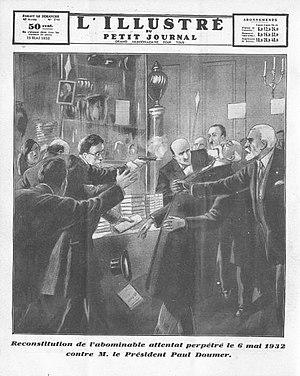
Reconstitution de l'assassinat du président Paul Doumer (6 mai 1932).
L'assassinat de Paul Doumer, 14ᵉ président de la République française, est perpétré le 6 mai 1932 à l'hôtel Salomon de Rothschild, à Paris. Le président meurt le lendemain matin, à l'aube, des suites de ses blessures. Son assassin, Pavel Gorgoulov dit Paul Gorgulov, un immigré fascisant, est condamné à mort et exécuté.
Le Petit Journal est un quotidien parisien républicain et conservateur, fondé par Moïse Polydore Millaud, qui a paru de 1863 à 1944. C'est, à la cheville entre les XIXᵉ et XXᵉ siècles et jusqu'à la Première Guerre mondiale, l'un des quatre plus grands quotidiens français, avec Le Petit Parisien, Le Matin et Le Journal. Il tire à un million d'exemplaires en 1890, en pleine crise boulangiste.
L’hôtel Salomon de Rothschild est un hôtel particulier situé au 11, rue Berryer, dans le 8ᵉ arrondissement de Paris.